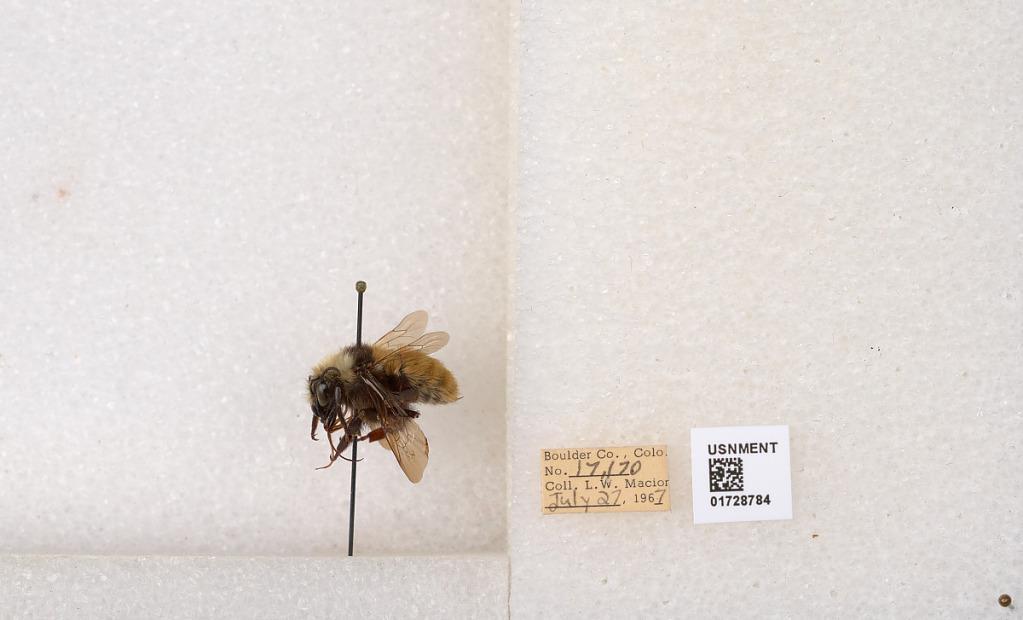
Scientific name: Bombus appositus Cresson
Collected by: L. Macior
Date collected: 1967-7-27
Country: United States
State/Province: Colorado
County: Boulder
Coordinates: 40.0925, -105.358